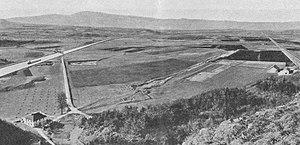
Vue de la plaine de l'Orbe de la hauteur du Mormont avec indication de l'emplacement du canal suivant projet de 1912. Vestiges de l'ancien canal et maison du régisseur.